Eastern Europe

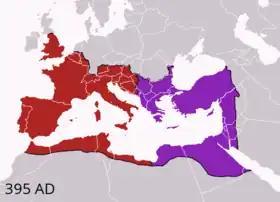
The Eastern and Western Roman Empire at the death of Theodosius I in 395. The Western Roman Empire fell in 476 while the Eastern lasted until 1453.

The earliest known distinctions between east and west in Europe originate in the history of the Roman Republic. As the Roman domain expanded, a cultural and linguistic division appeared. The mainly Greek-speaking eastern provinces had formed the highly urbanized Hellenistic civilization. In contrast, the western territories largely adopted the Latin language. The cultural and linguistic division was eventually reinforced by the later political east–west division of the Roman Empire. The division between these two spheres deepened during Late Antiquity and the Middle Ages because of a number of events. The Western Roman Empire collapsed in the 5th century, marking the start of the Early Middle Ages. By contrast, the Eastern Roman Empire, called the "Byzantine Empire" in the West, had a survival strategy that kept it alive for another 1,000 years.